Robby Novak

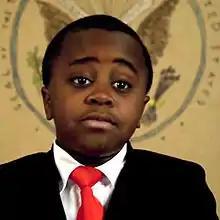
Novak as Kid President in 2013

Robby Novak (born October 24, 2003) is an American actor, media personality and former YouTuber best known for portraying Kid President on YouTube and on television.